Sport in Lebanon

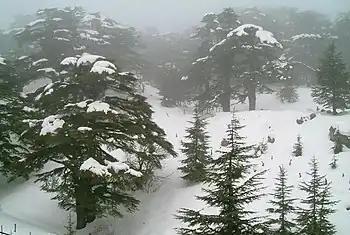
The Cedars Ski Resort

Football is one of the most popular sports in Lebanon. It is governed by the Lebanese Football Association (LFA). The country's most supported clubs are Nejmeh and Ansar, with Ahed gaining popularity in recent years.